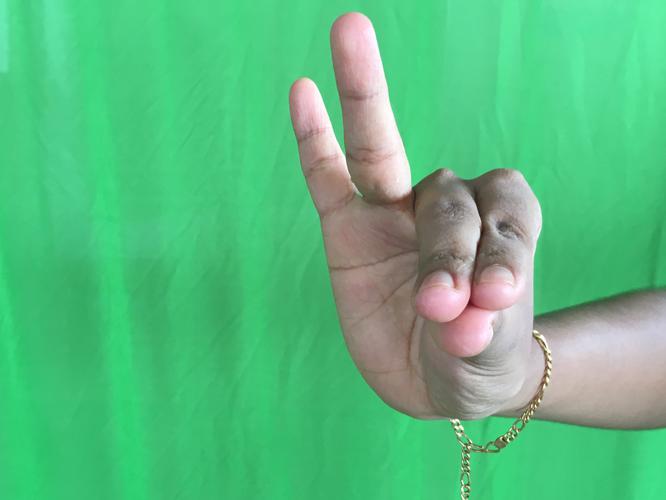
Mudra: Katakamukha_1
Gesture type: single_hand